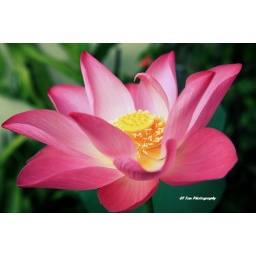
Lotus Flowers are one of the lovely flowers in my garden . The pink is so vivid.